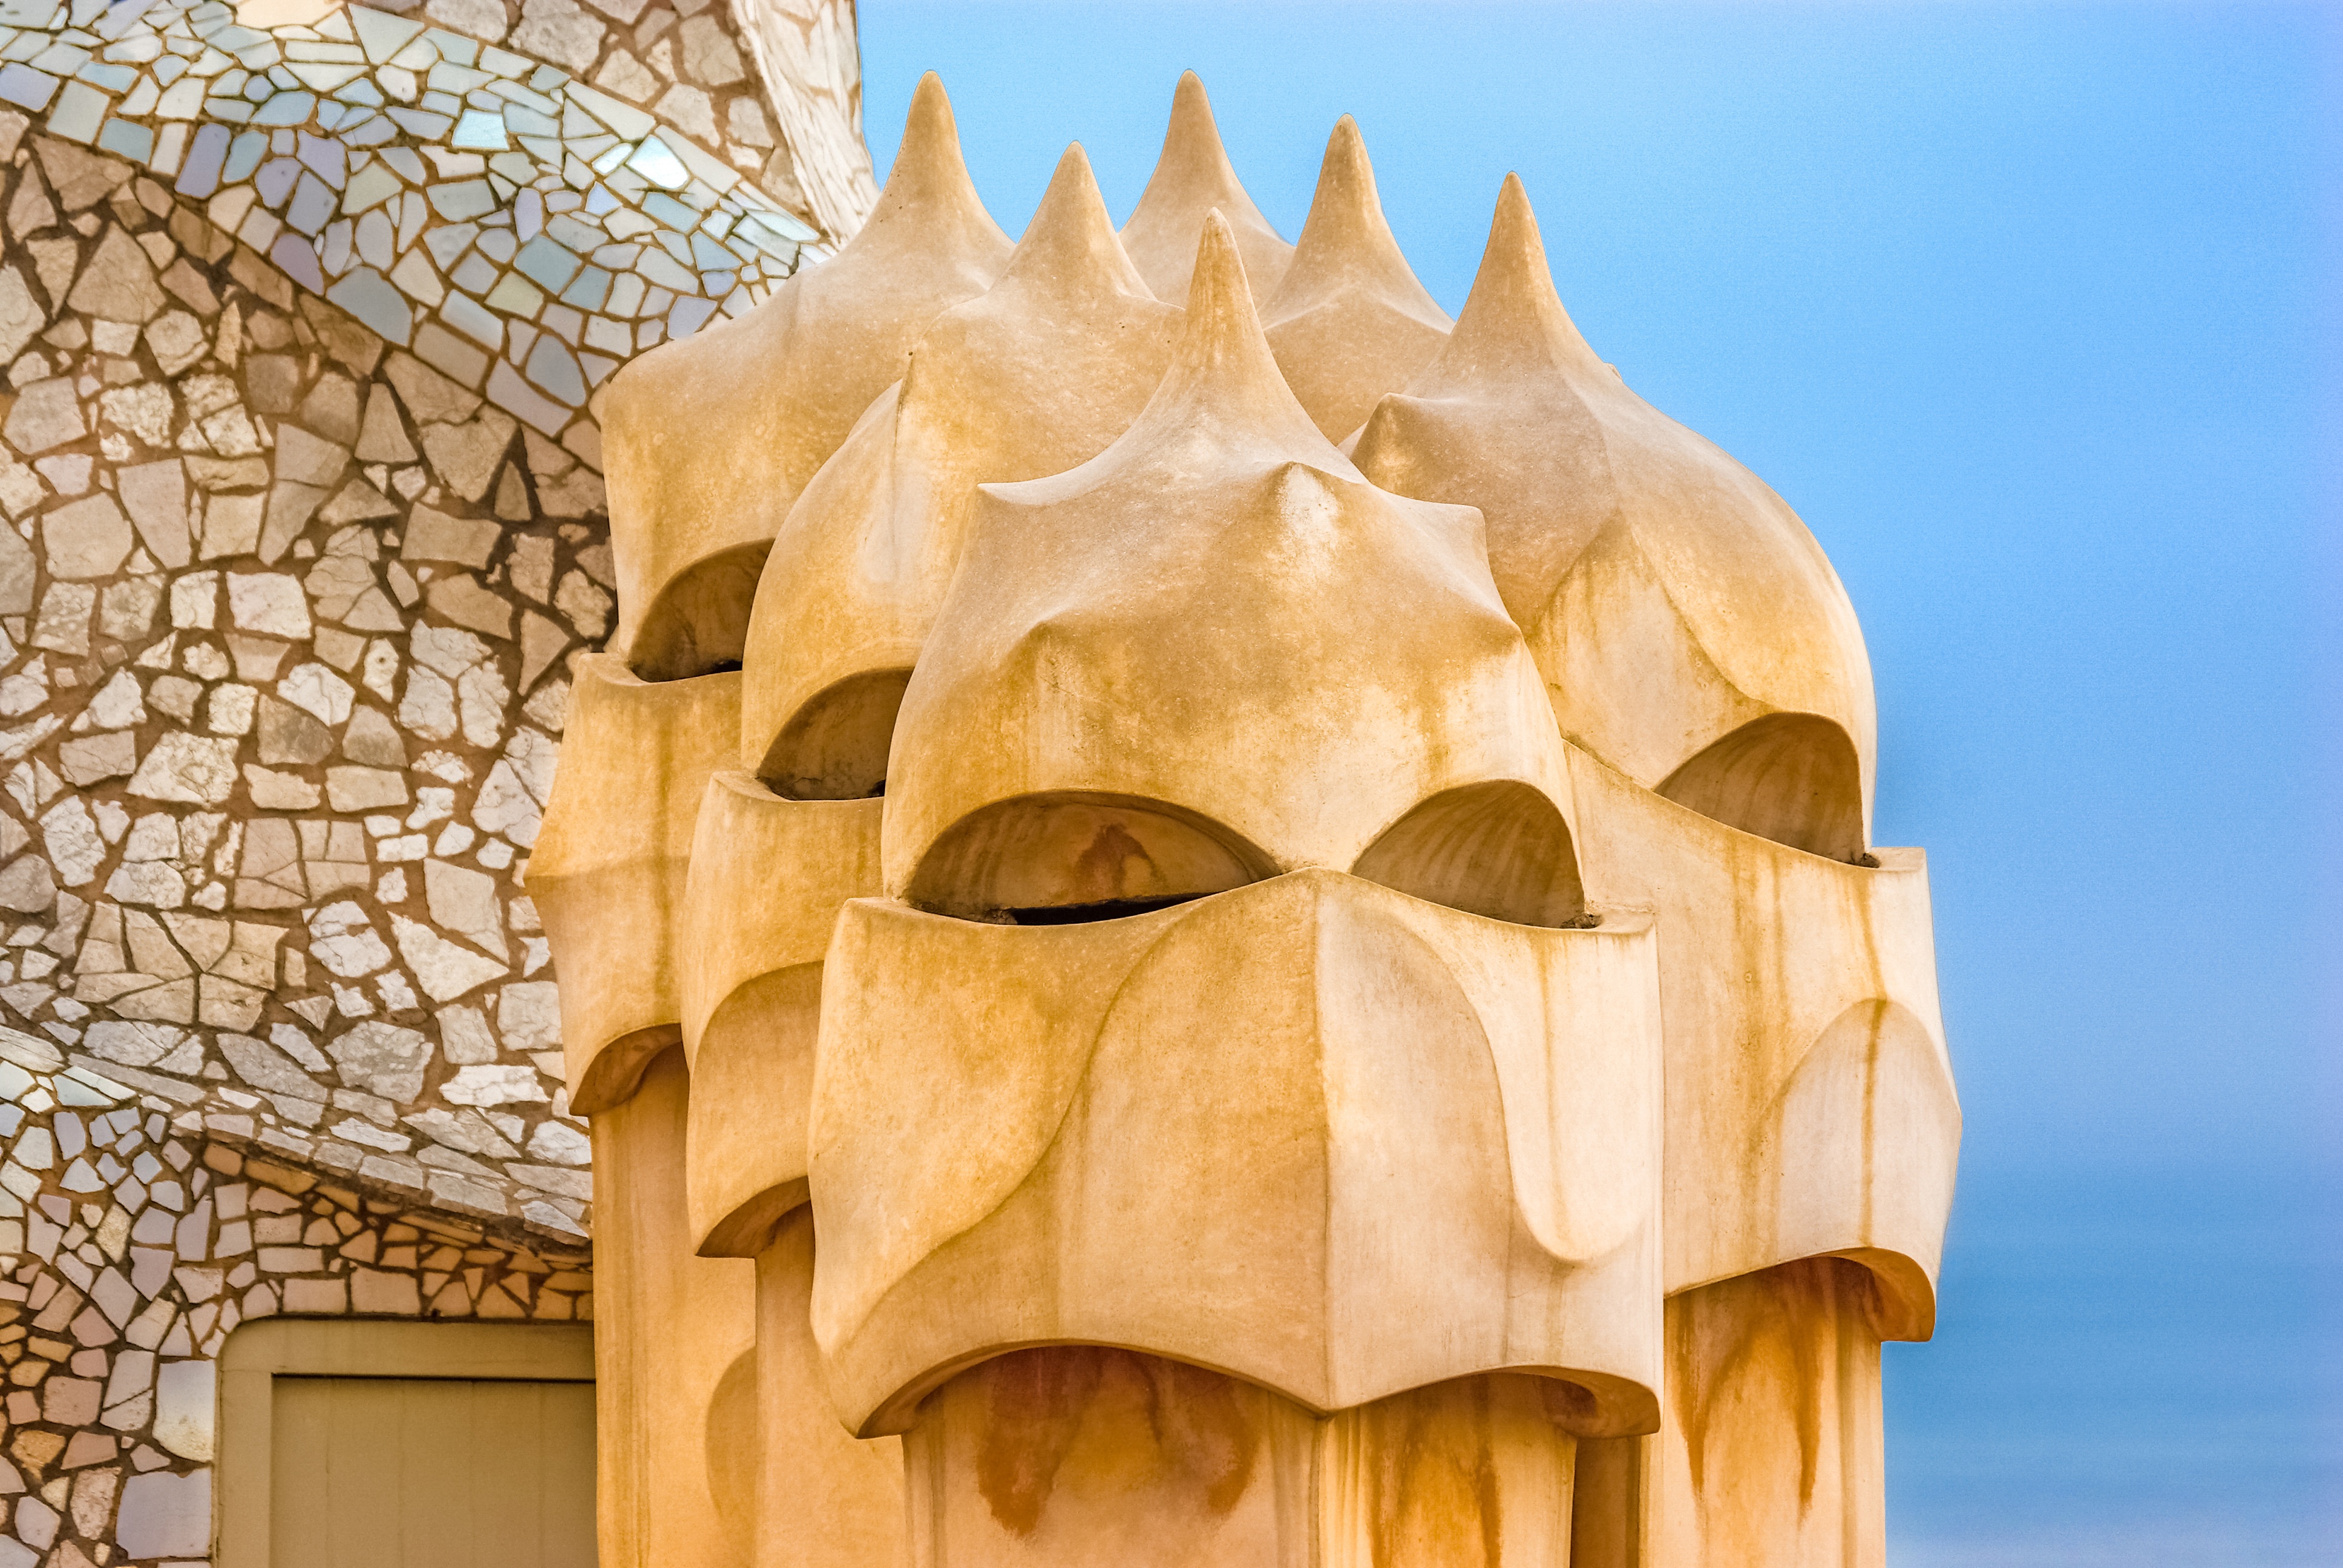
architecture, monument, barcelona, sculpture, art, spain, temple, catalunya, catalonia, gaudi, carving, casa mila, place of interest, mila